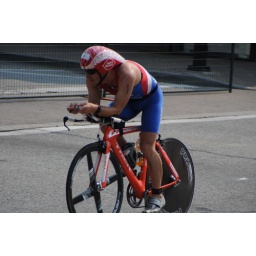
Jasper Blake makes his way in from the bike course as he rides down main street to the transition area.